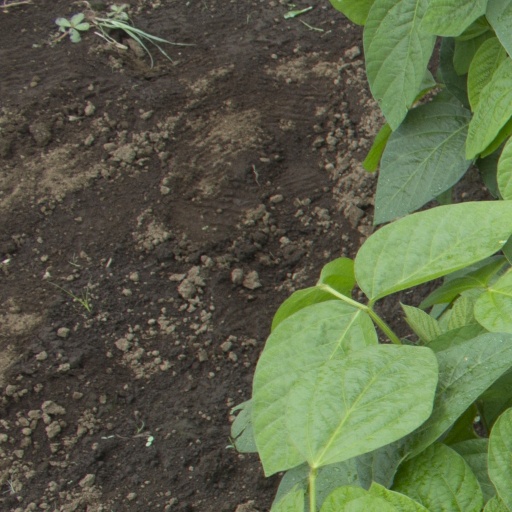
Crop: soybean